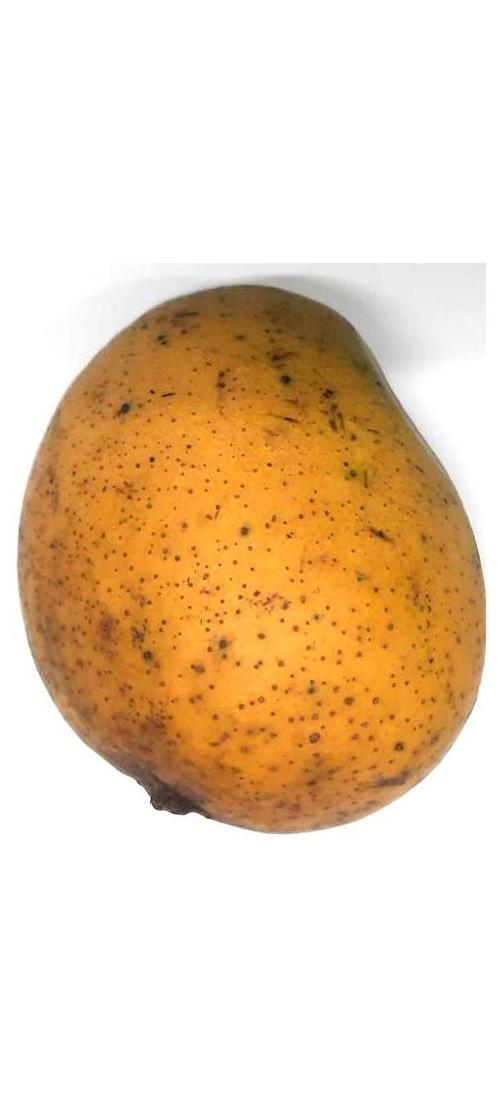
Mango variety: Himsagor